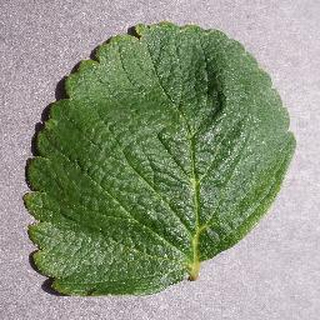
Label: healthy_strawberry